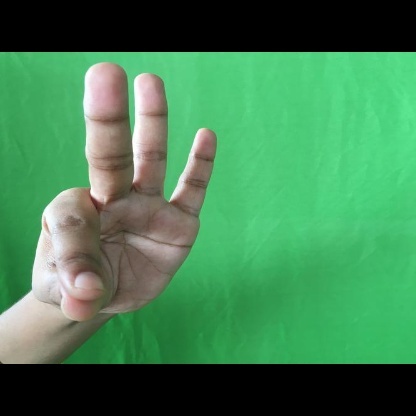
Mudra: Hamsasyam